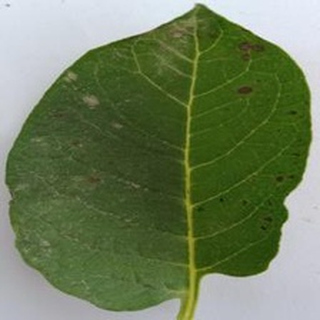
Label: potato_early_blight